Ford Cirrus concept car

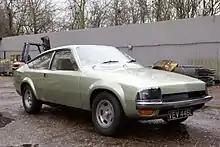
Ford Cirrus

The Ford Cirrus is a concept car based on a production Ford Escort RS1600 supplied by Ford of Britain and restyled by Woodall-Nicholson Ltd. It was first shown in 1972 at the Earl's Court Motor Show. The Cirrus was a result of the IBCAM British Styling Competition 1970, run by the Daily Telegraph Magazine. The prize, to have the car made in real life, £400 and two return tickets to East Africa and a stay in the Inter-Continental hotel Nairobi. At the time, the car was reported to have cost £25,000 to build.